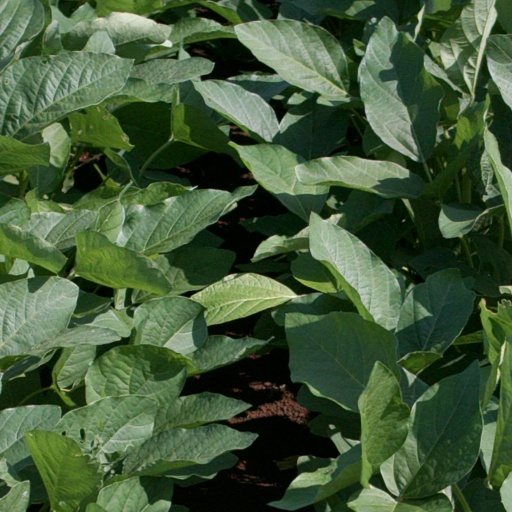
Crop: soybean